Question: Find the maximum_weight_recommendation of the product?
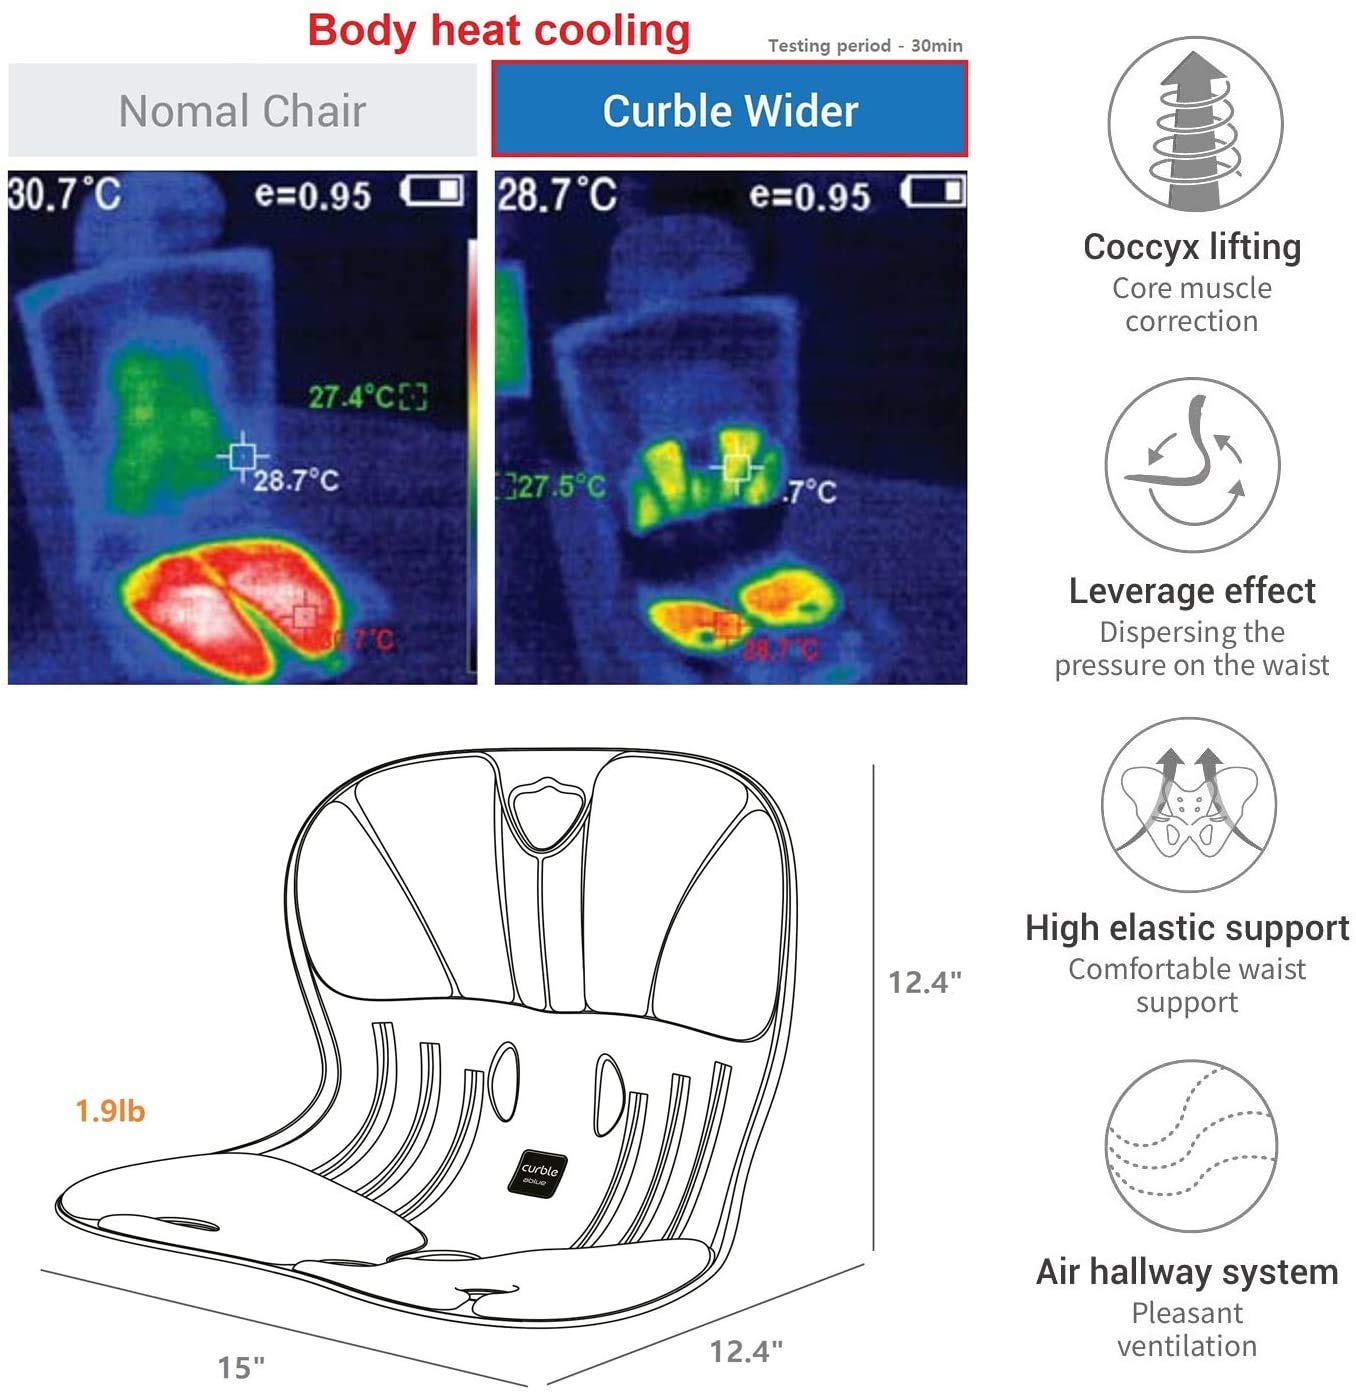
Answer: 1.9 pound